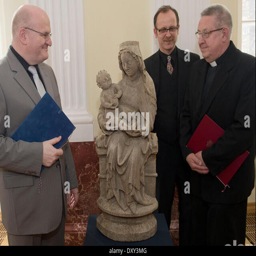
gothic sculpture of person with a baby was symbolically returned to the former owners .